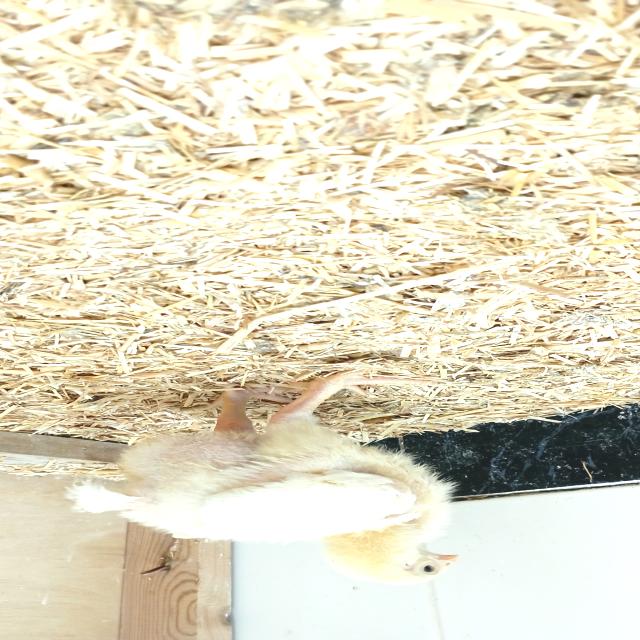
Weight: 369 g